Two Thumbs Up (film)

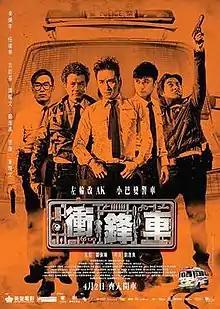
Film poster

Two Thumbs Up is a 2015 Hong Kong action comedy film directed by first-time director Lau Ho-leung and starring Francis Ng, Simon Yam, Leo Ku, Patrick Tam, Mark Cheng, Christie Chen and Philip Keung.